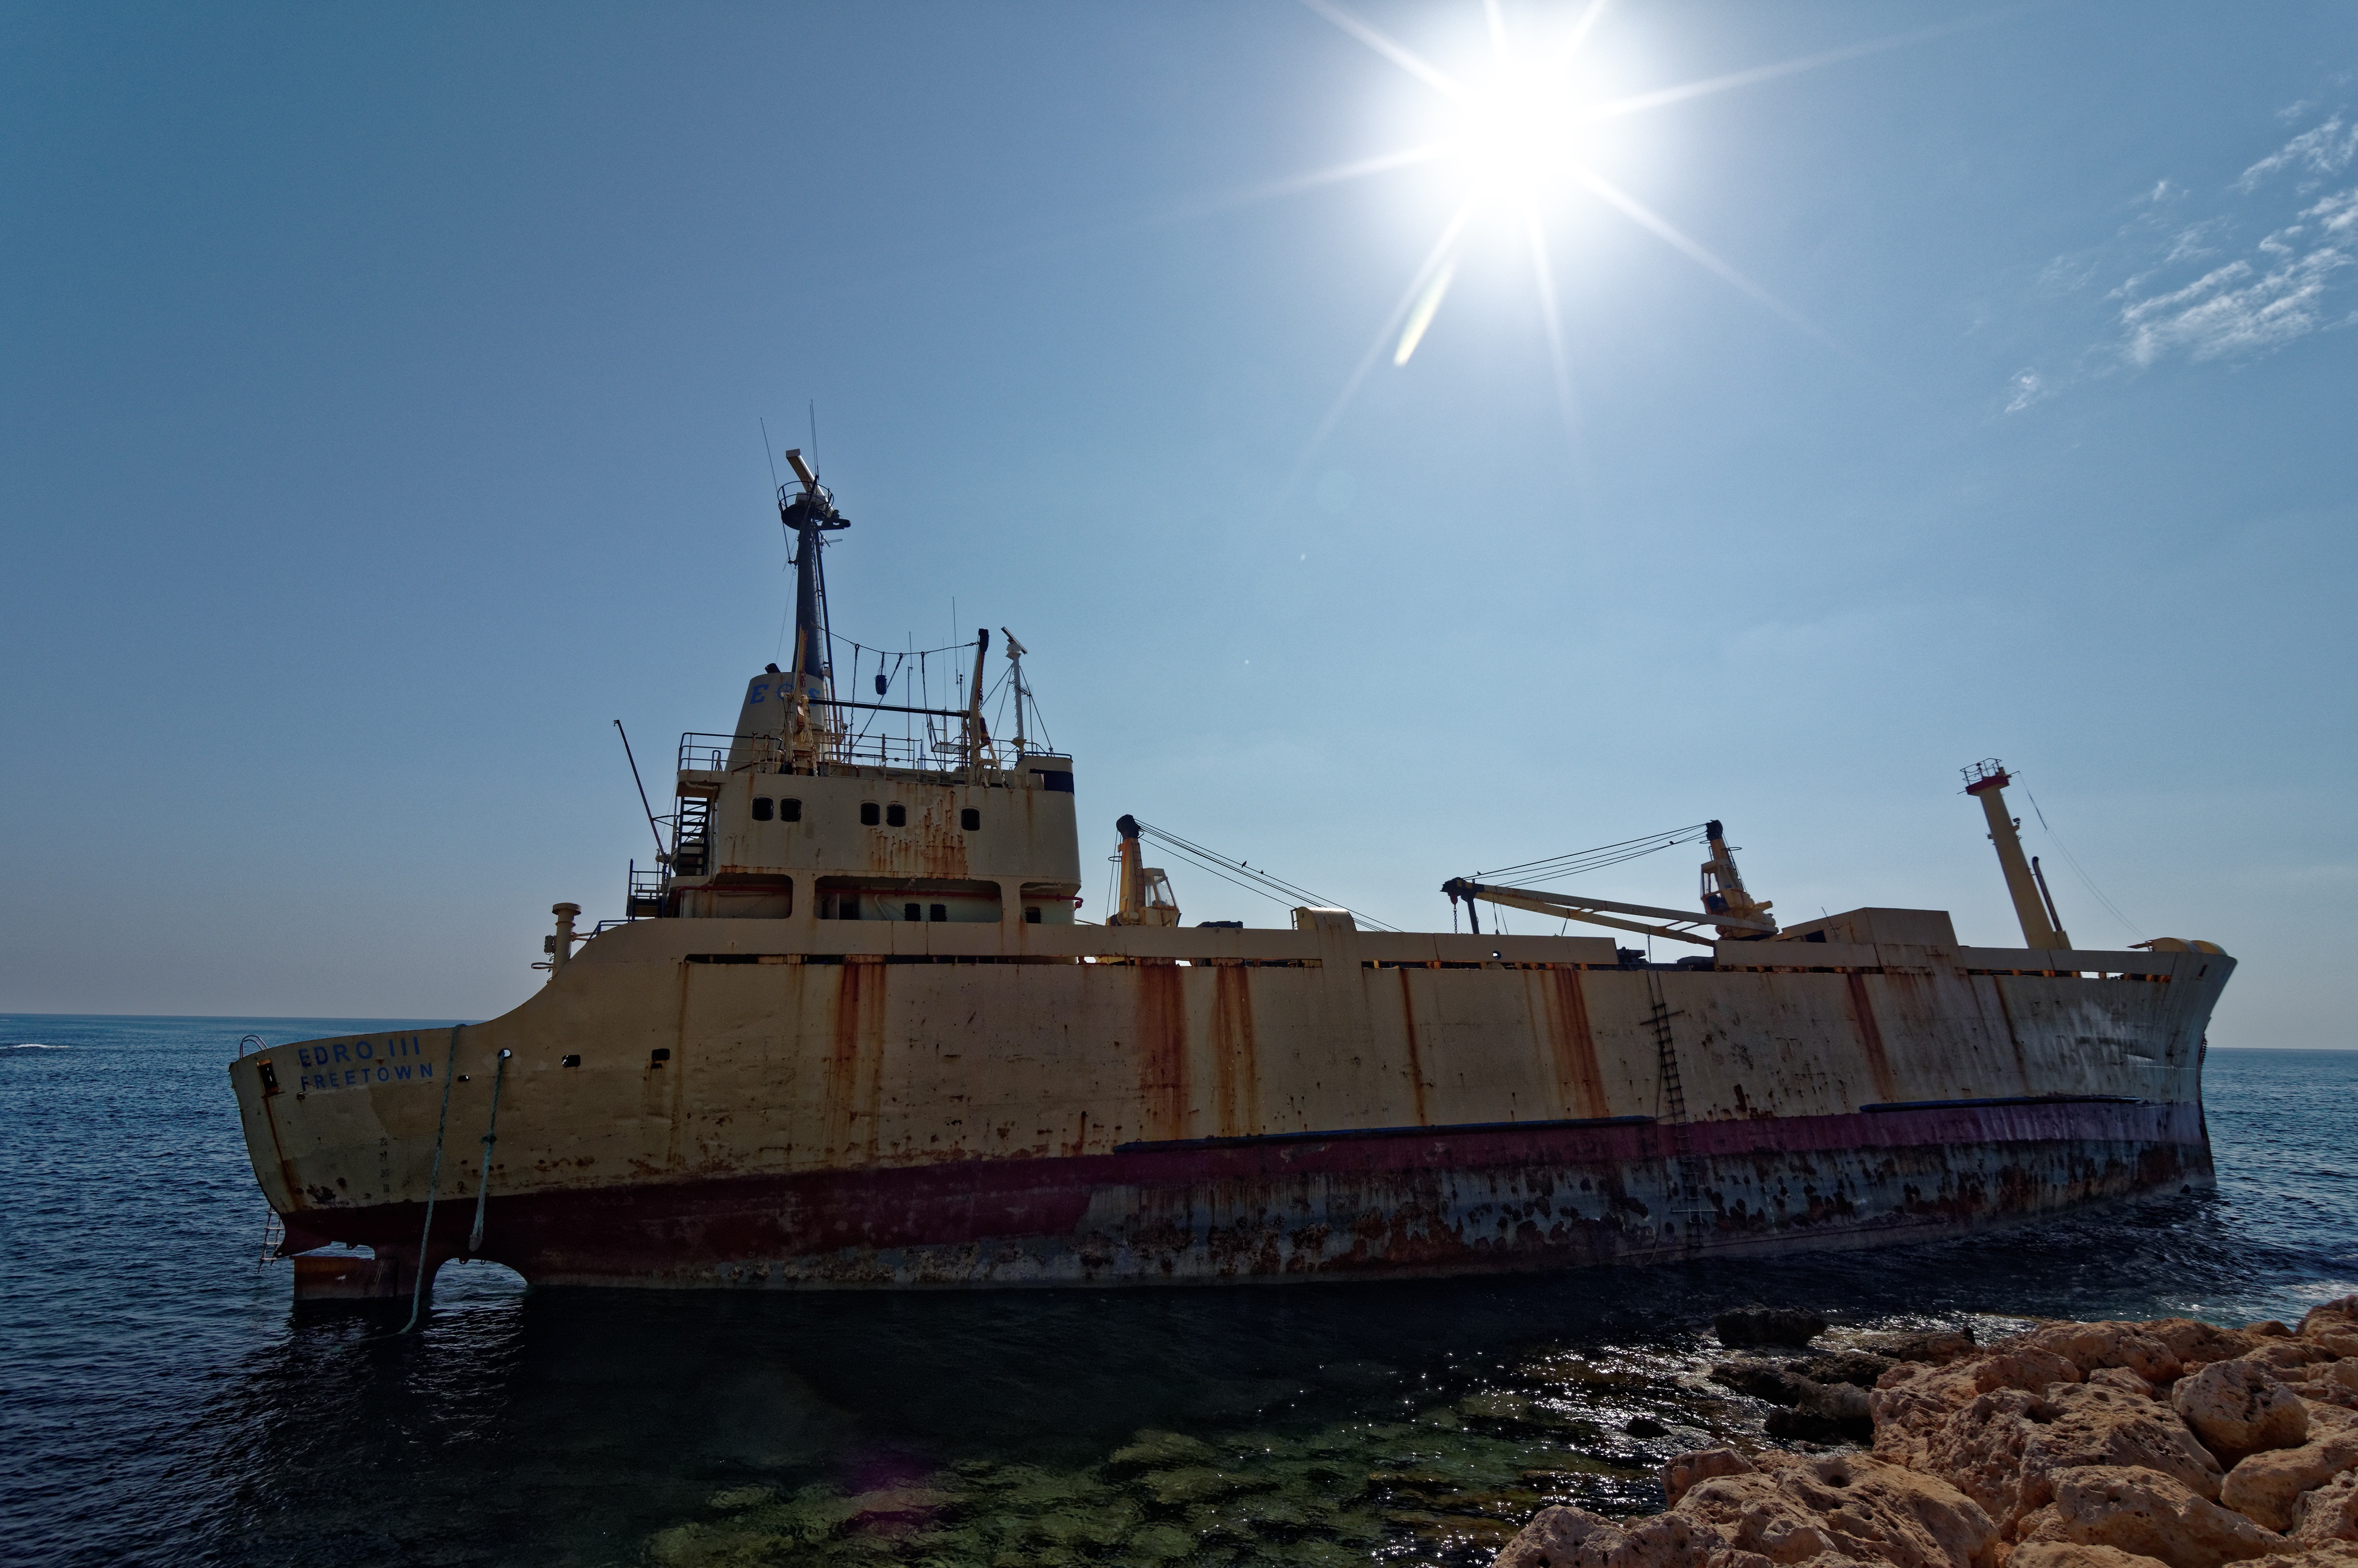
sea, coast, ocean, boat, old, ship, vehicle, ship wreck, ferry, rusty, watercraft, shipwreck, lapsed, freight transport, iron metal